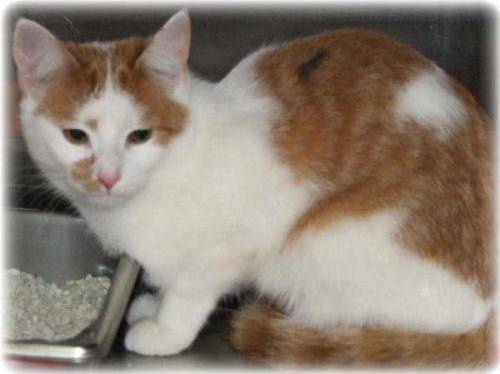
Label: cat